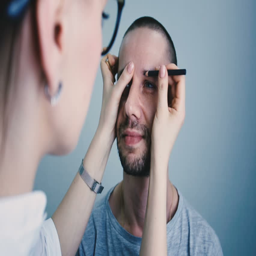
girl paints a man 's eyebrow in pencil close - up